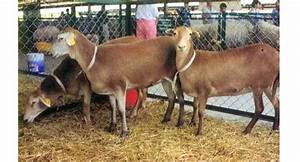
Label: pecora